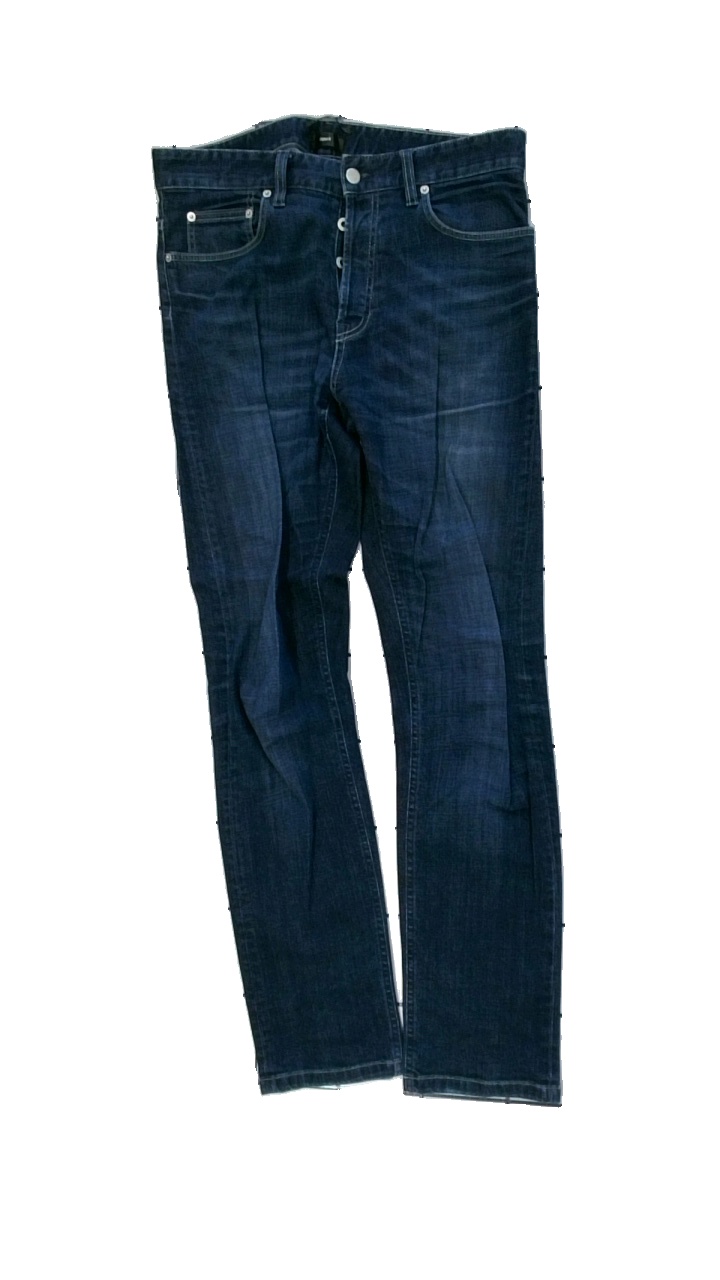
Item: Trousers (Ladies)
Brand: Filippa K
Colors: Blue
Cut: Regular
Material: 100% cotton
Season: All
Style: Denim
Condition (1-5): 2
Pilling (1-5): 5
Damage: marks of stretching, sunbleached
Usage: Reuse
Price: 50-100